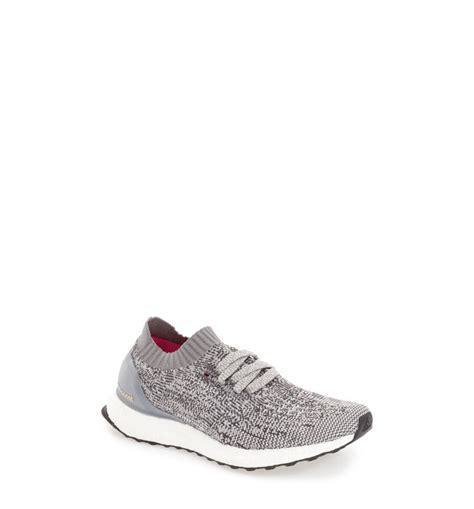
Brand: Adidas
Model: Ultraboost Uncaged